John Pascoe Fawkner

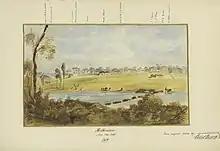
"Melbourne from The Falls", 1838 by Robert Russell. State Library Victoria, Melbourne, Australia.

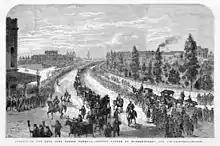
Funeral of the late John Pascoe Fawkner. State Library Victoria, Melbourne, Australia.

Fawkner became increasingly frustrated with a coercive and restrictive government, focused on controlling the convict population, with free settlers and the contribution they could make, an afterthought: